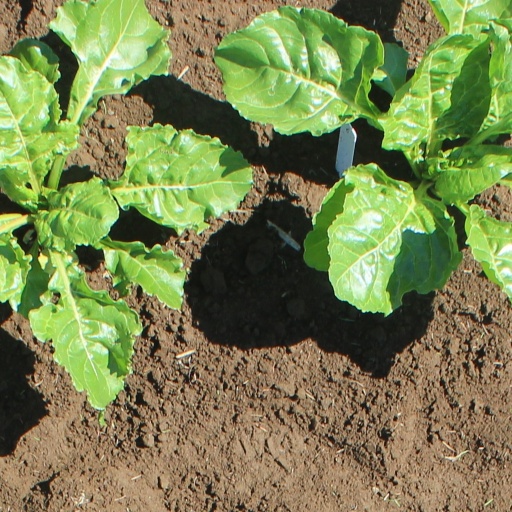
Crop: sugar beet